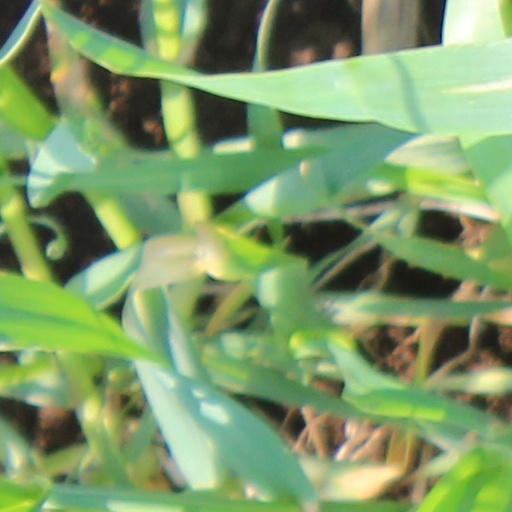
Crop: wheat